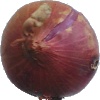
Label: Onion Red 1